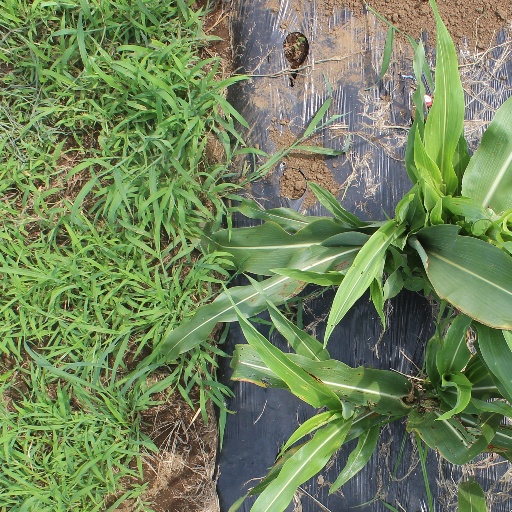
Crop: sorghum